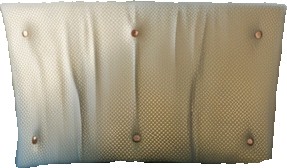
Surface category: cladding